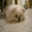
Label: dog